Baggins End

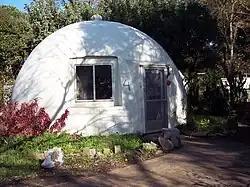
A dome. Each one houses 2 residents

The Baggins End Domes, also known as The Domes or the Davis Domes, are a student housing cooperative at the University of California, Davis built by students in 1972. They are part of the Sustainable Research Area which includes the Student Farm and the Experimental College Gardens. Inspired by Buckminster Fuller, there are 14 domes, featuring painted fiberglass-shell exteriors, the insides of which were coated with sprayed polyurethane foam, and "core-walls" with a kitchen on one side and a bathroom on the other. On January 25, 2011, an announcement was made by Student Housing that no new leases will be granted for the following academic year. The Sustainable Living/ Learning Task Force with faculty and students was initiated to investigate options.